Priyamanasam

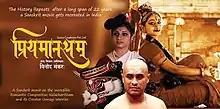
Theatrical Release poster

Priyamanasam is a 2015 Indian Sanskrit-language drama film directed by Vinod Mankara. It is based on the life of writer Unnayi Variyar and his 17th-century kathakali play (attakatha) "Nalacharitham". The play is a recension of Nala and Damayanti, an episode in the Indian epic "Mahabharata".